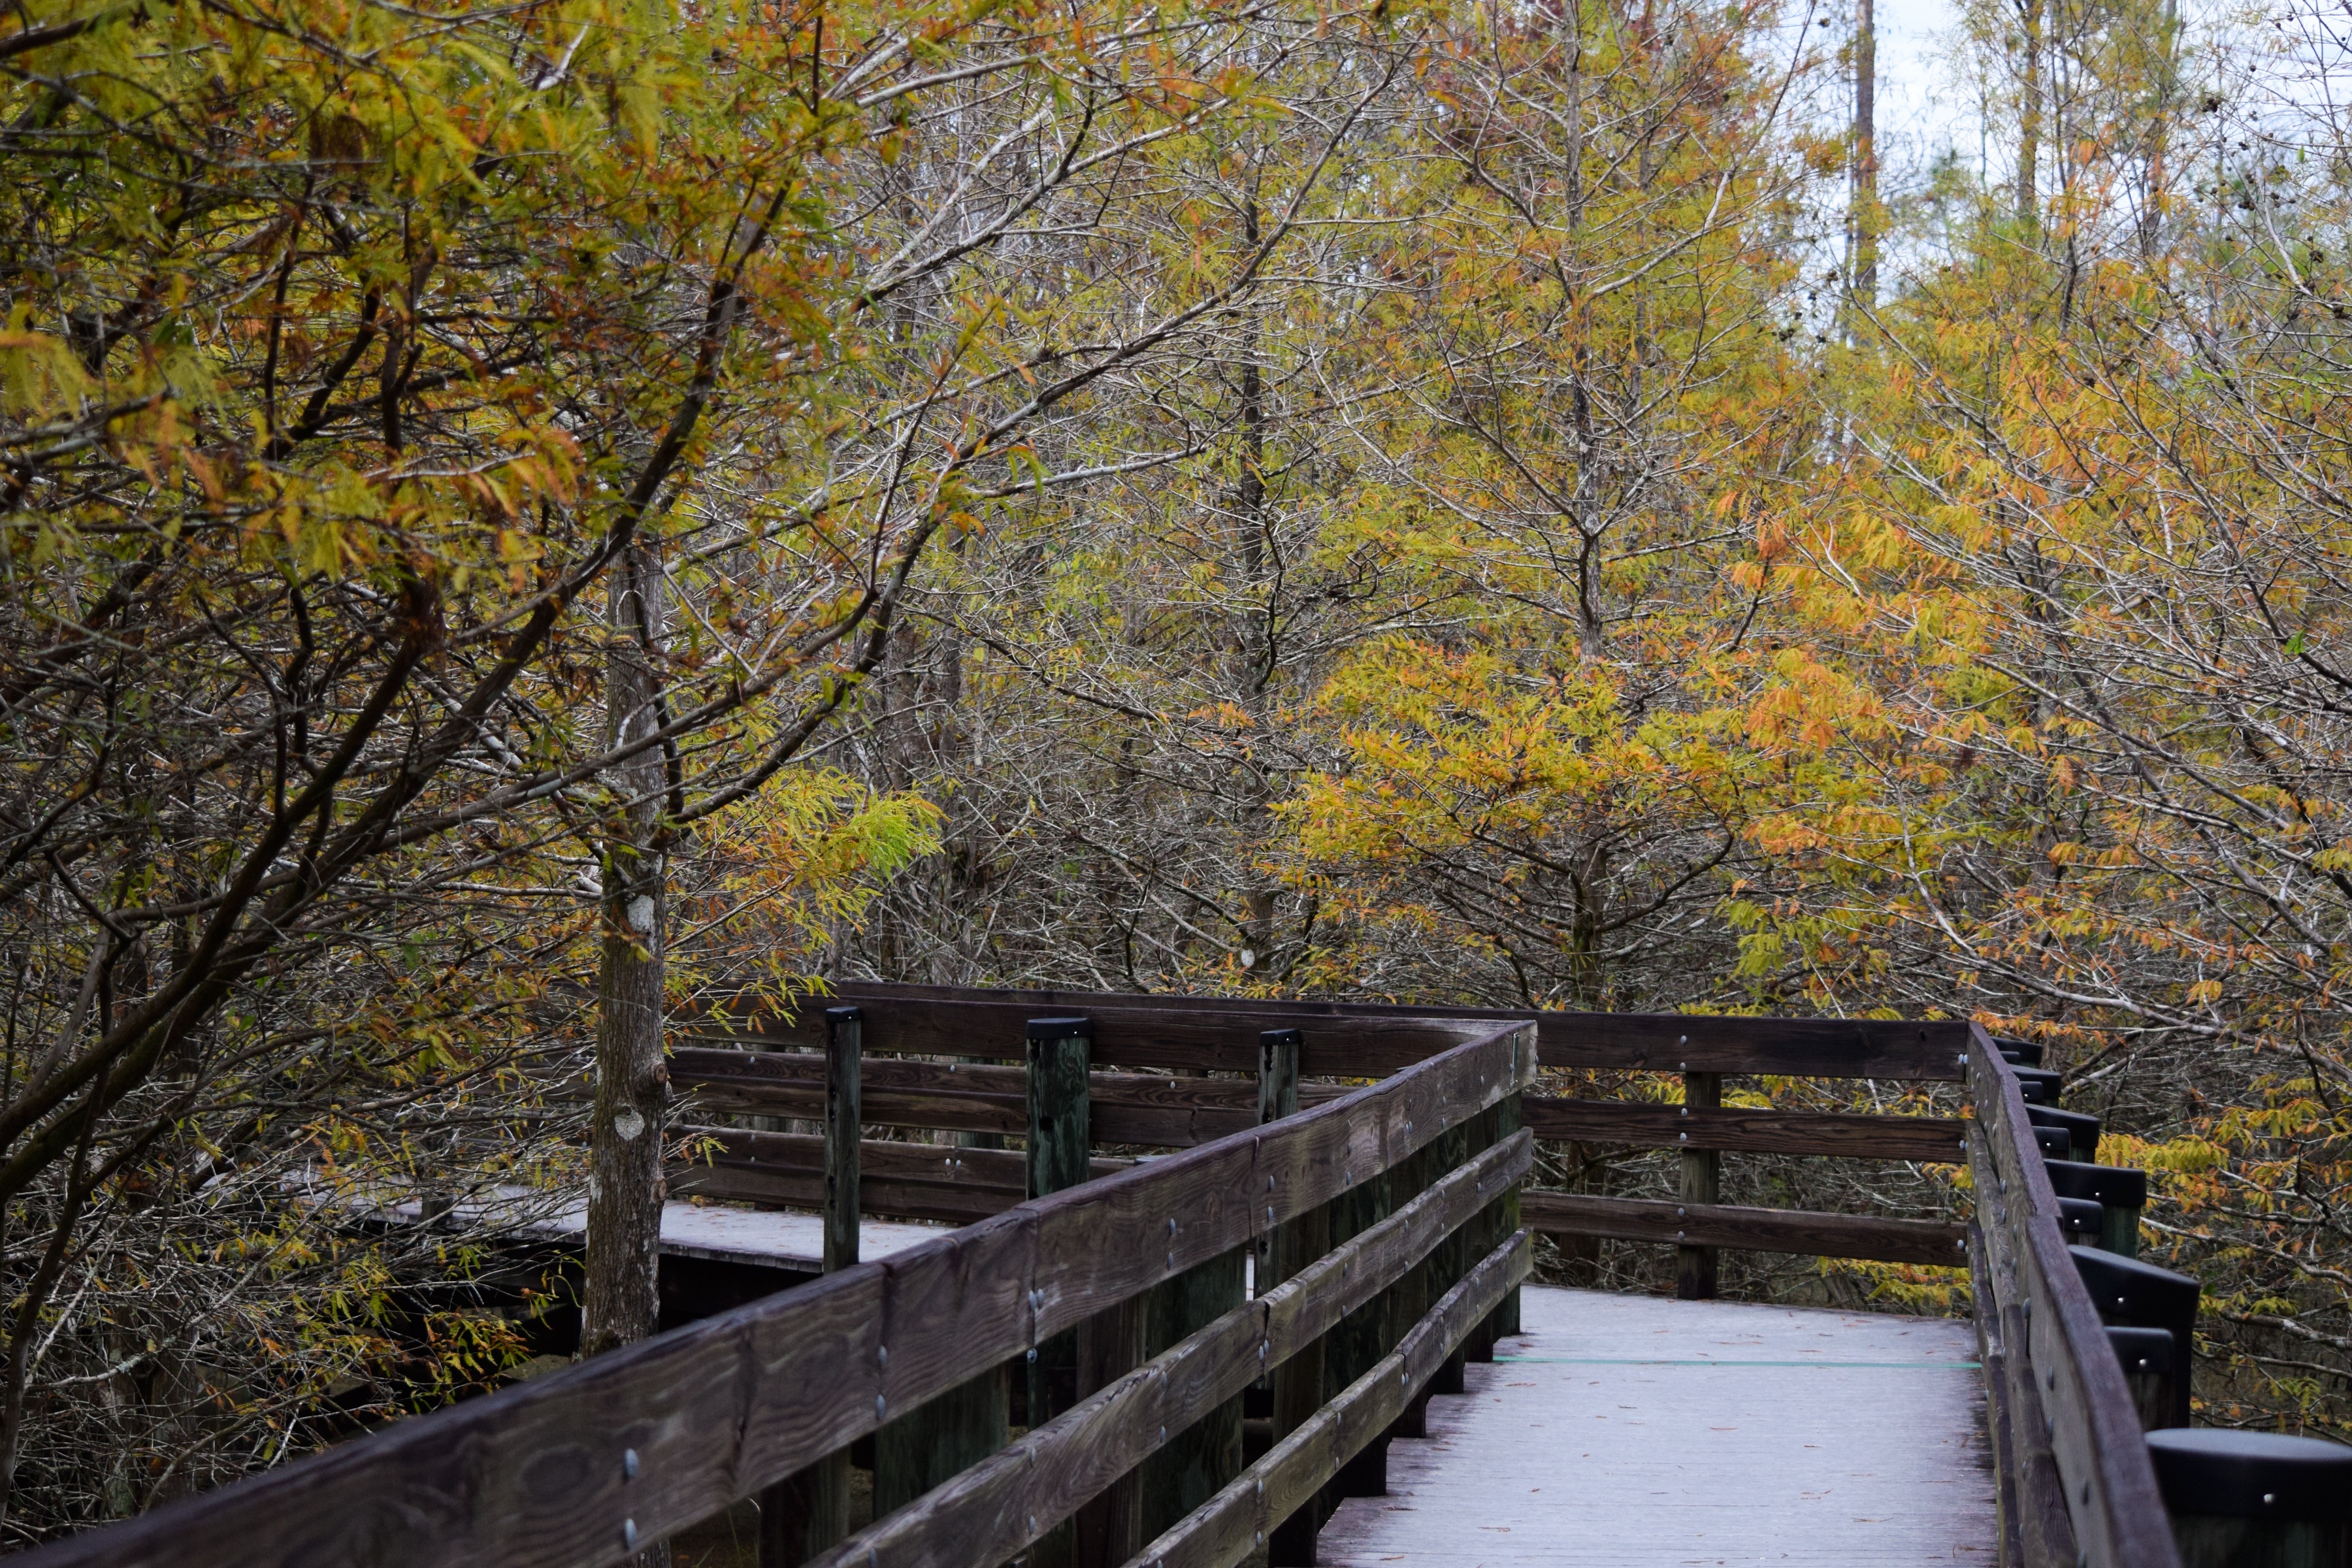
tree, nature, forest, path, outdoor, branch, winter, plant, wood, trail, bridge, sunlight, morning, leaf, fall, flower, river, walkway, stream, scenic, autumn, park, season, waterway, trees, leaves, preserve, woodland, florida, cypress, woody plant